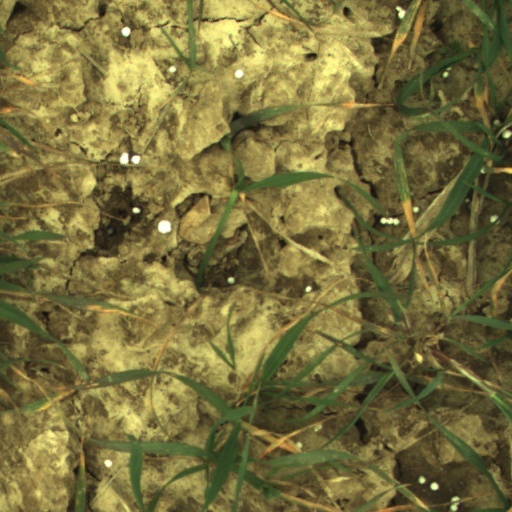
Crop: wheat